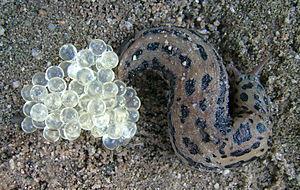
La Limace léopard est une grande espèce de limace appartenant à la famille des Limacidae.